Wadi Qelt

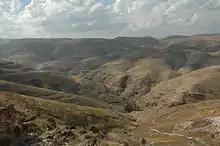
Wadi Qelt

Israel declared the upper parts of the wadi as a protected area under the name Ein Prat Nature Reserve.